Alain Manceau

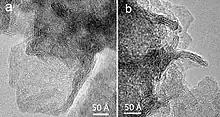
Electron image of δ-MnO nanoparticles viewed parallel (a) and perpendicular (b) to the layer plane.

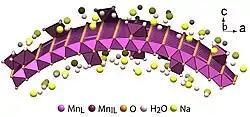
Structure of a cylindrically bent layer of δ-MnO nanosheet.

In 1997, he and Victor Drits led the synthesis and resolution of the structure of hexagonal and monoclinic birnessite, and they showed in 2002 that the monoclinic form possesses a triclinic distortion. The hexagonal form prevails at the Earth's surface and owes its strong chemical reactivity to the existence of heterovalent Mn-Mn-Mn substitutions and Mn vacancies in the MnO layer. The Mn-Mn and Mn-Mn redox couples confer to this material oxidation-reduction properties used in catalysis, electrochemistry, and in the electron transfer during the photo-dissociation of water by photosystem II, while the vacancies are privileged sites for the adsorption of cations. He has characterized and modeled a number of chemical reactions occurring at the birnessite-water interface, including those of complexation of transition metals (Ni, Cu, Zn, Pb, Cd...), and oxidation of As to As, Co to Co, and Tl to Tl. The oxidative uptake of cobalt on birnessite leads to its billion-fold enrichment in marine ferromanganese deposits compared to seawater.